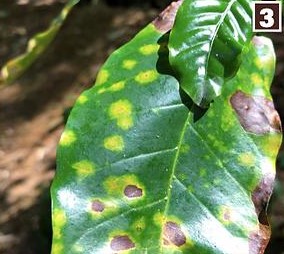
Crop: unknown
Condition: coffee_rust